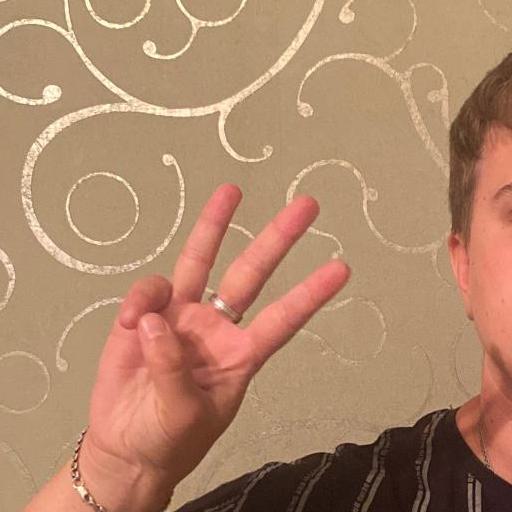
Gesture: three